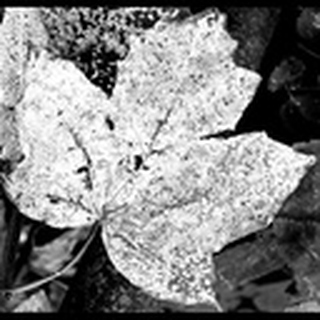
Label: cotton_powdery_mildew